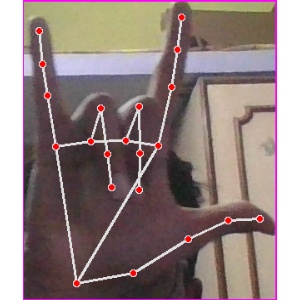
अक्षर: व